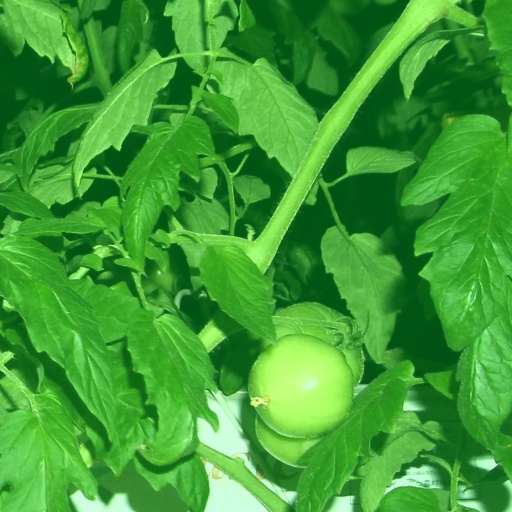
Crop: tomato